Peltier Channel

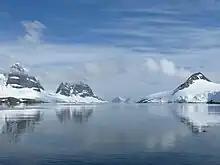
Peltier Channel, seen towards the south exit.

Peltier Channel is a channel 6 nautical miles (11 km) long, in a NE-SW direction, separating Doumer and Wiencke Island Islands to the south of Port Lockroy, in the Palmer Archipelago to the west of the Antarctic Peninsula. Discovered by the French Antarctic Expedition, 1903–05, and named by Charcot for Jean Peltier, noted French physicist.